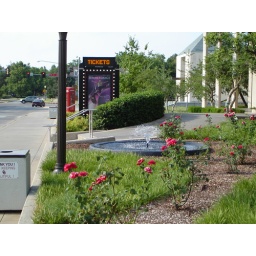
Some bloody vandals broke the glass ball of our fountain in front of the theatre.